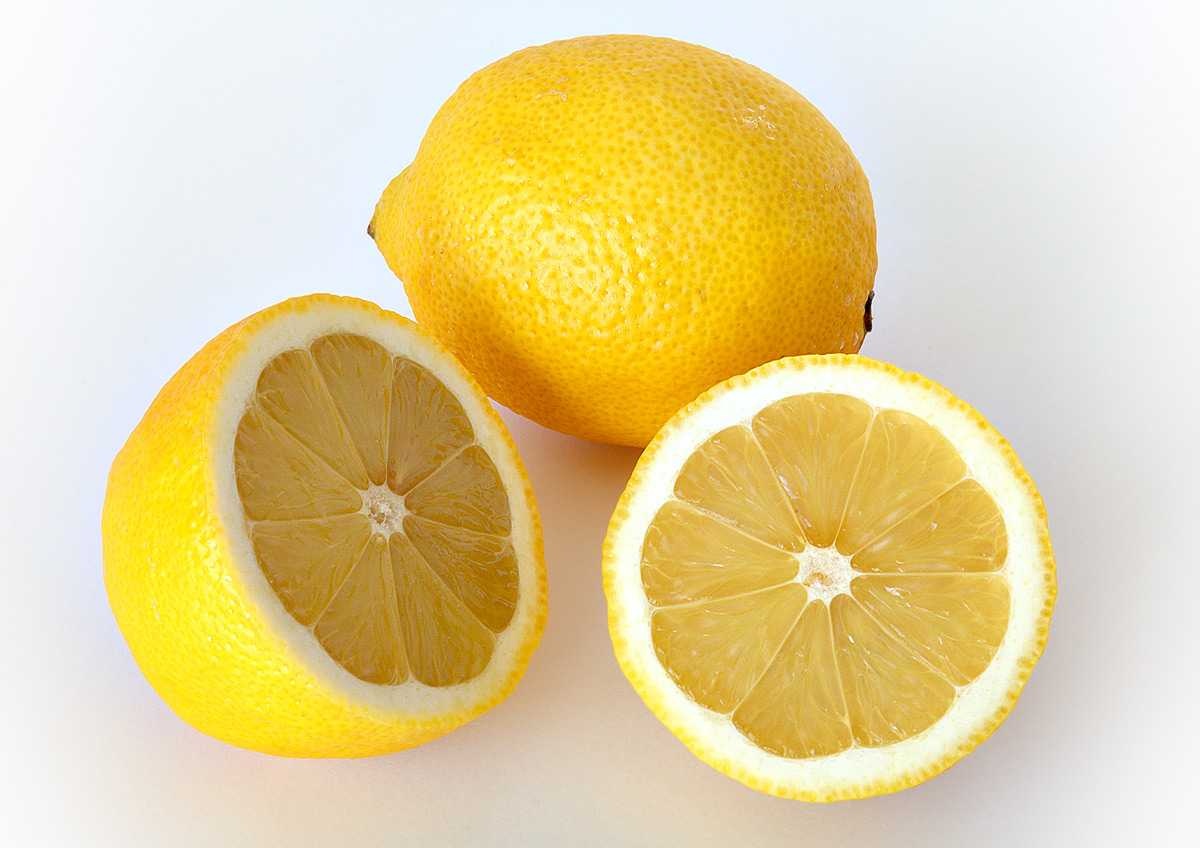
Label: Lemon